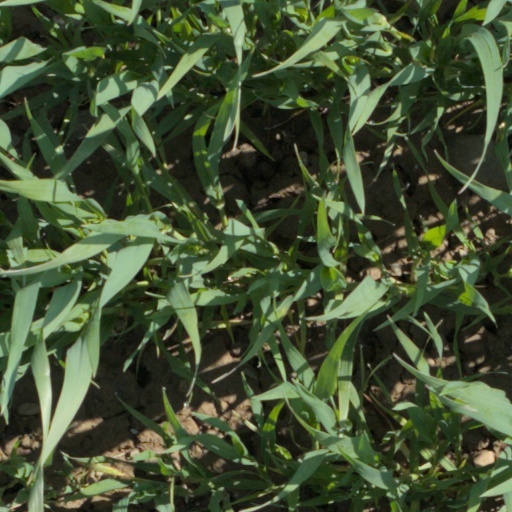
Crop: wheat